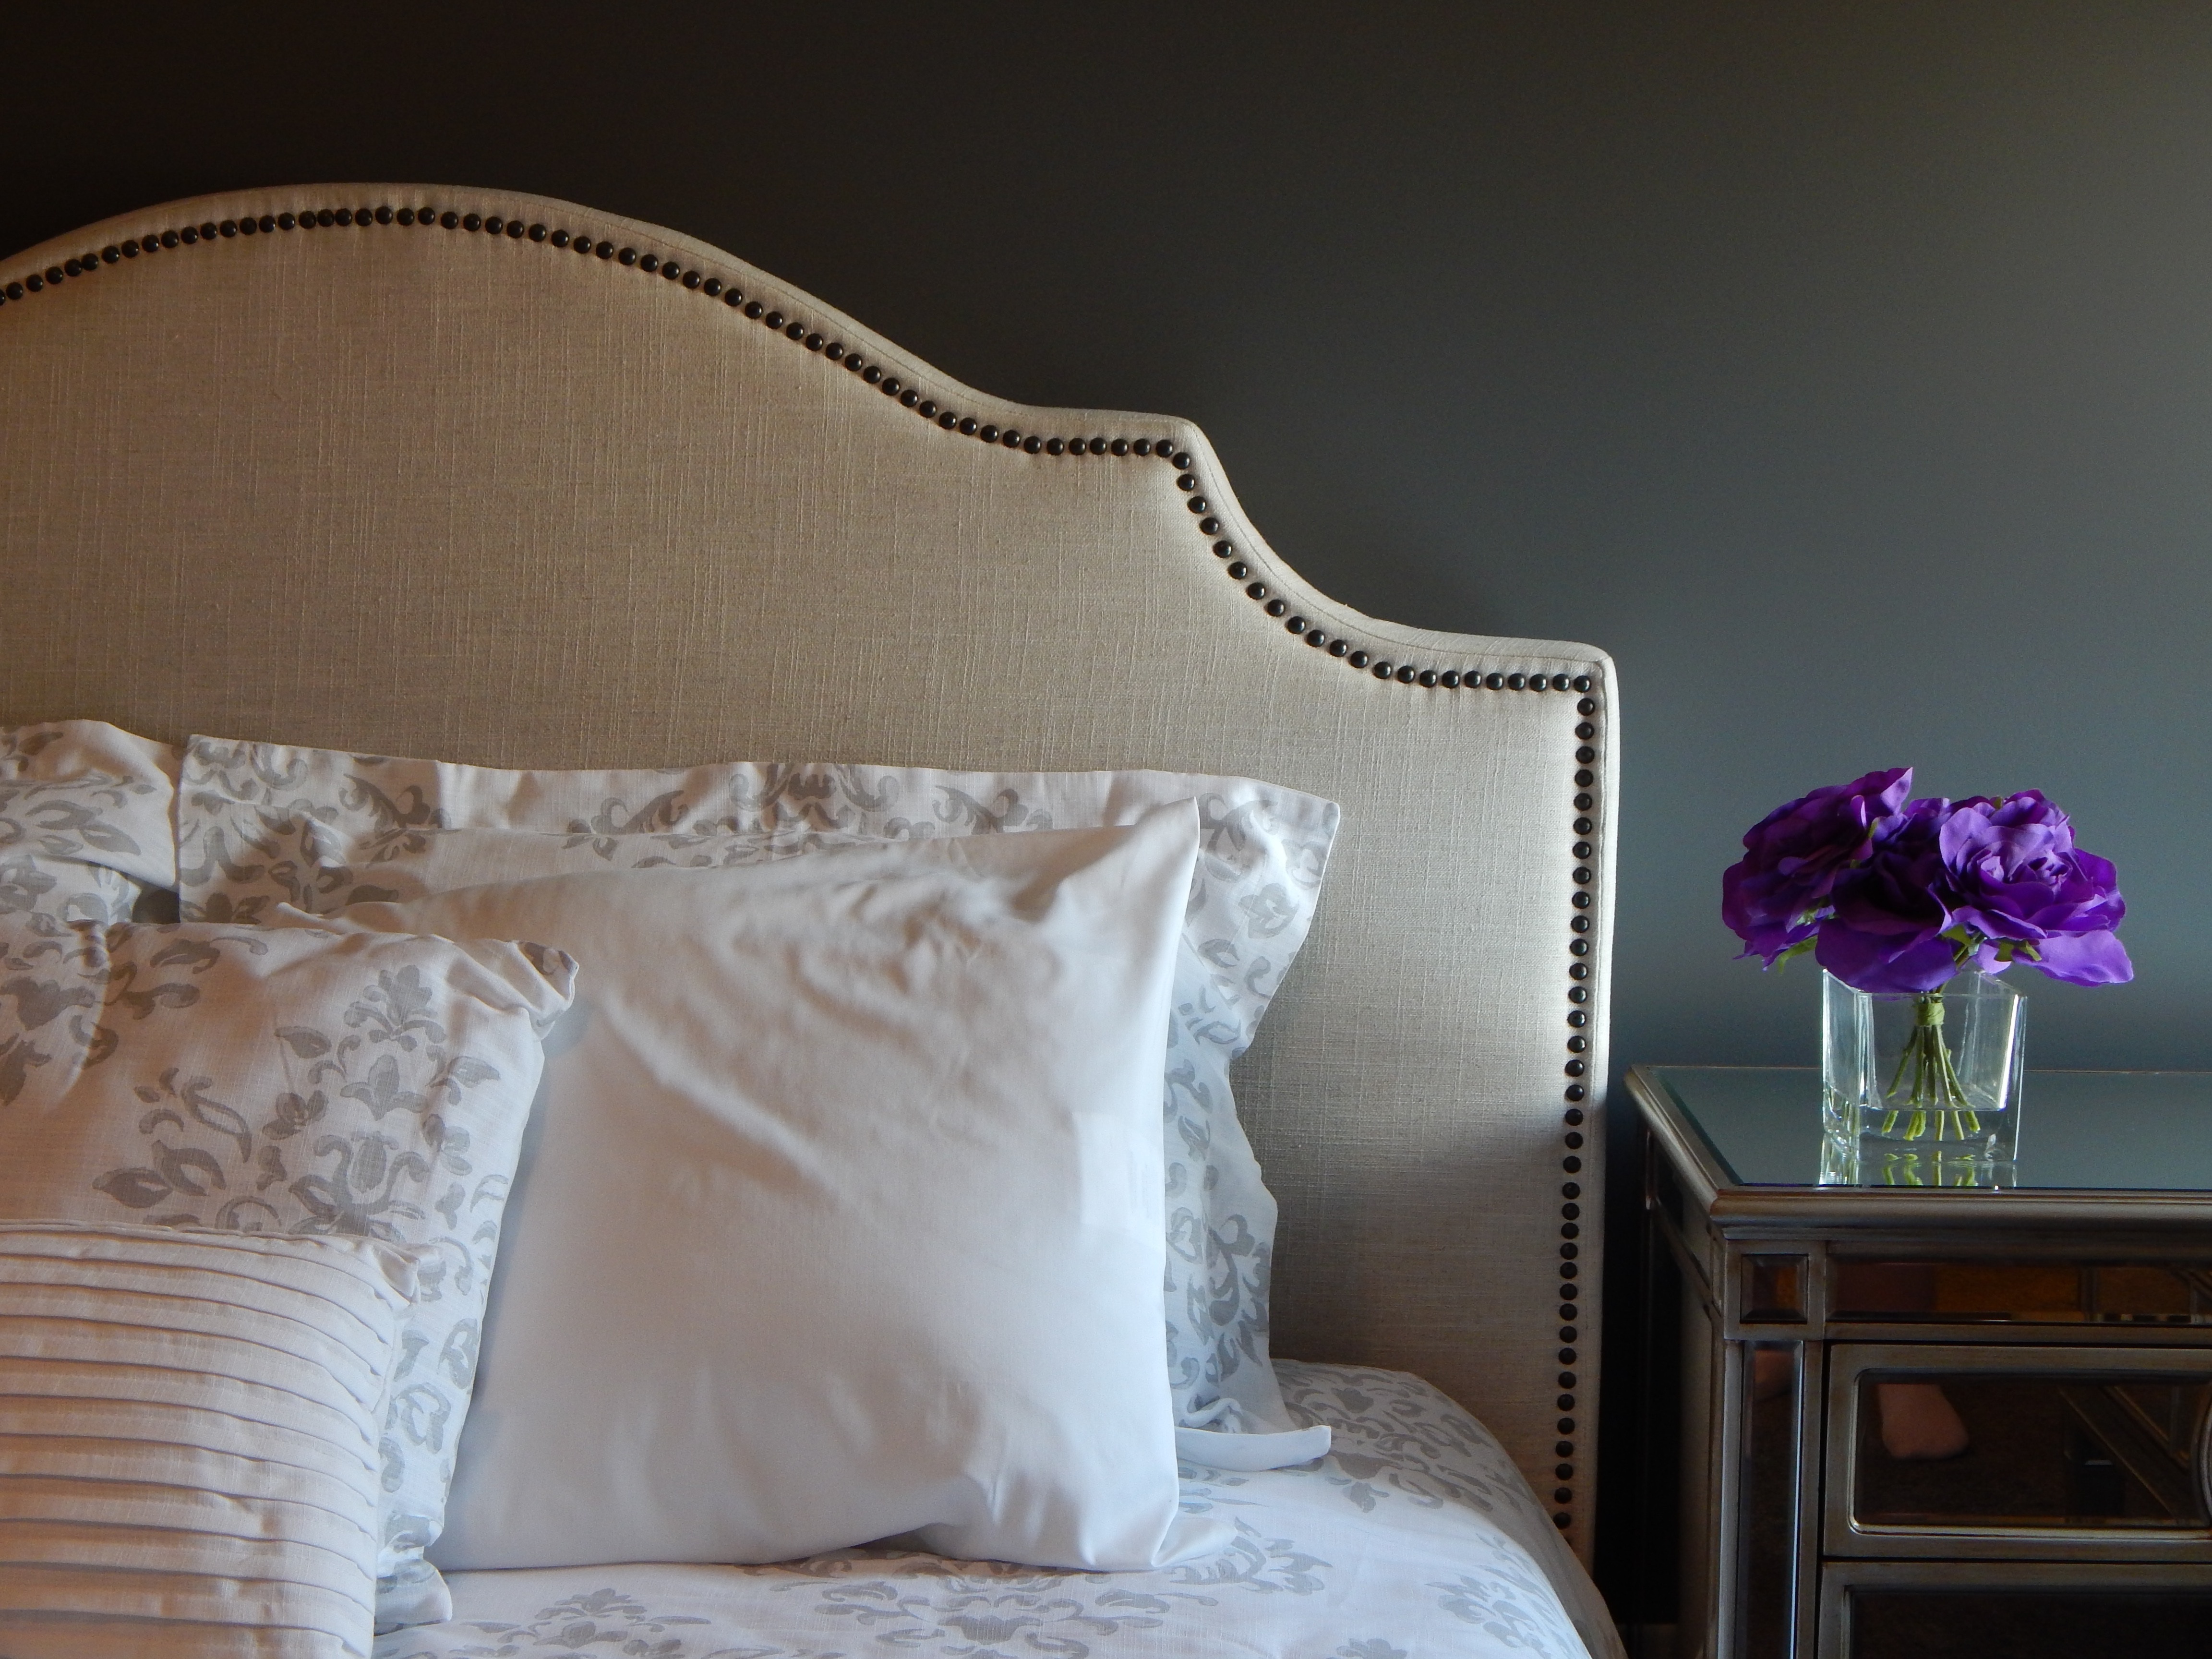
white, interior, home, residential, furniture, room, bedroom, decor, modern, material, headboard, interior design, product, textile, relaxation, luxury, bed, contemporary, suite, comfortable, pillows, bed sheet